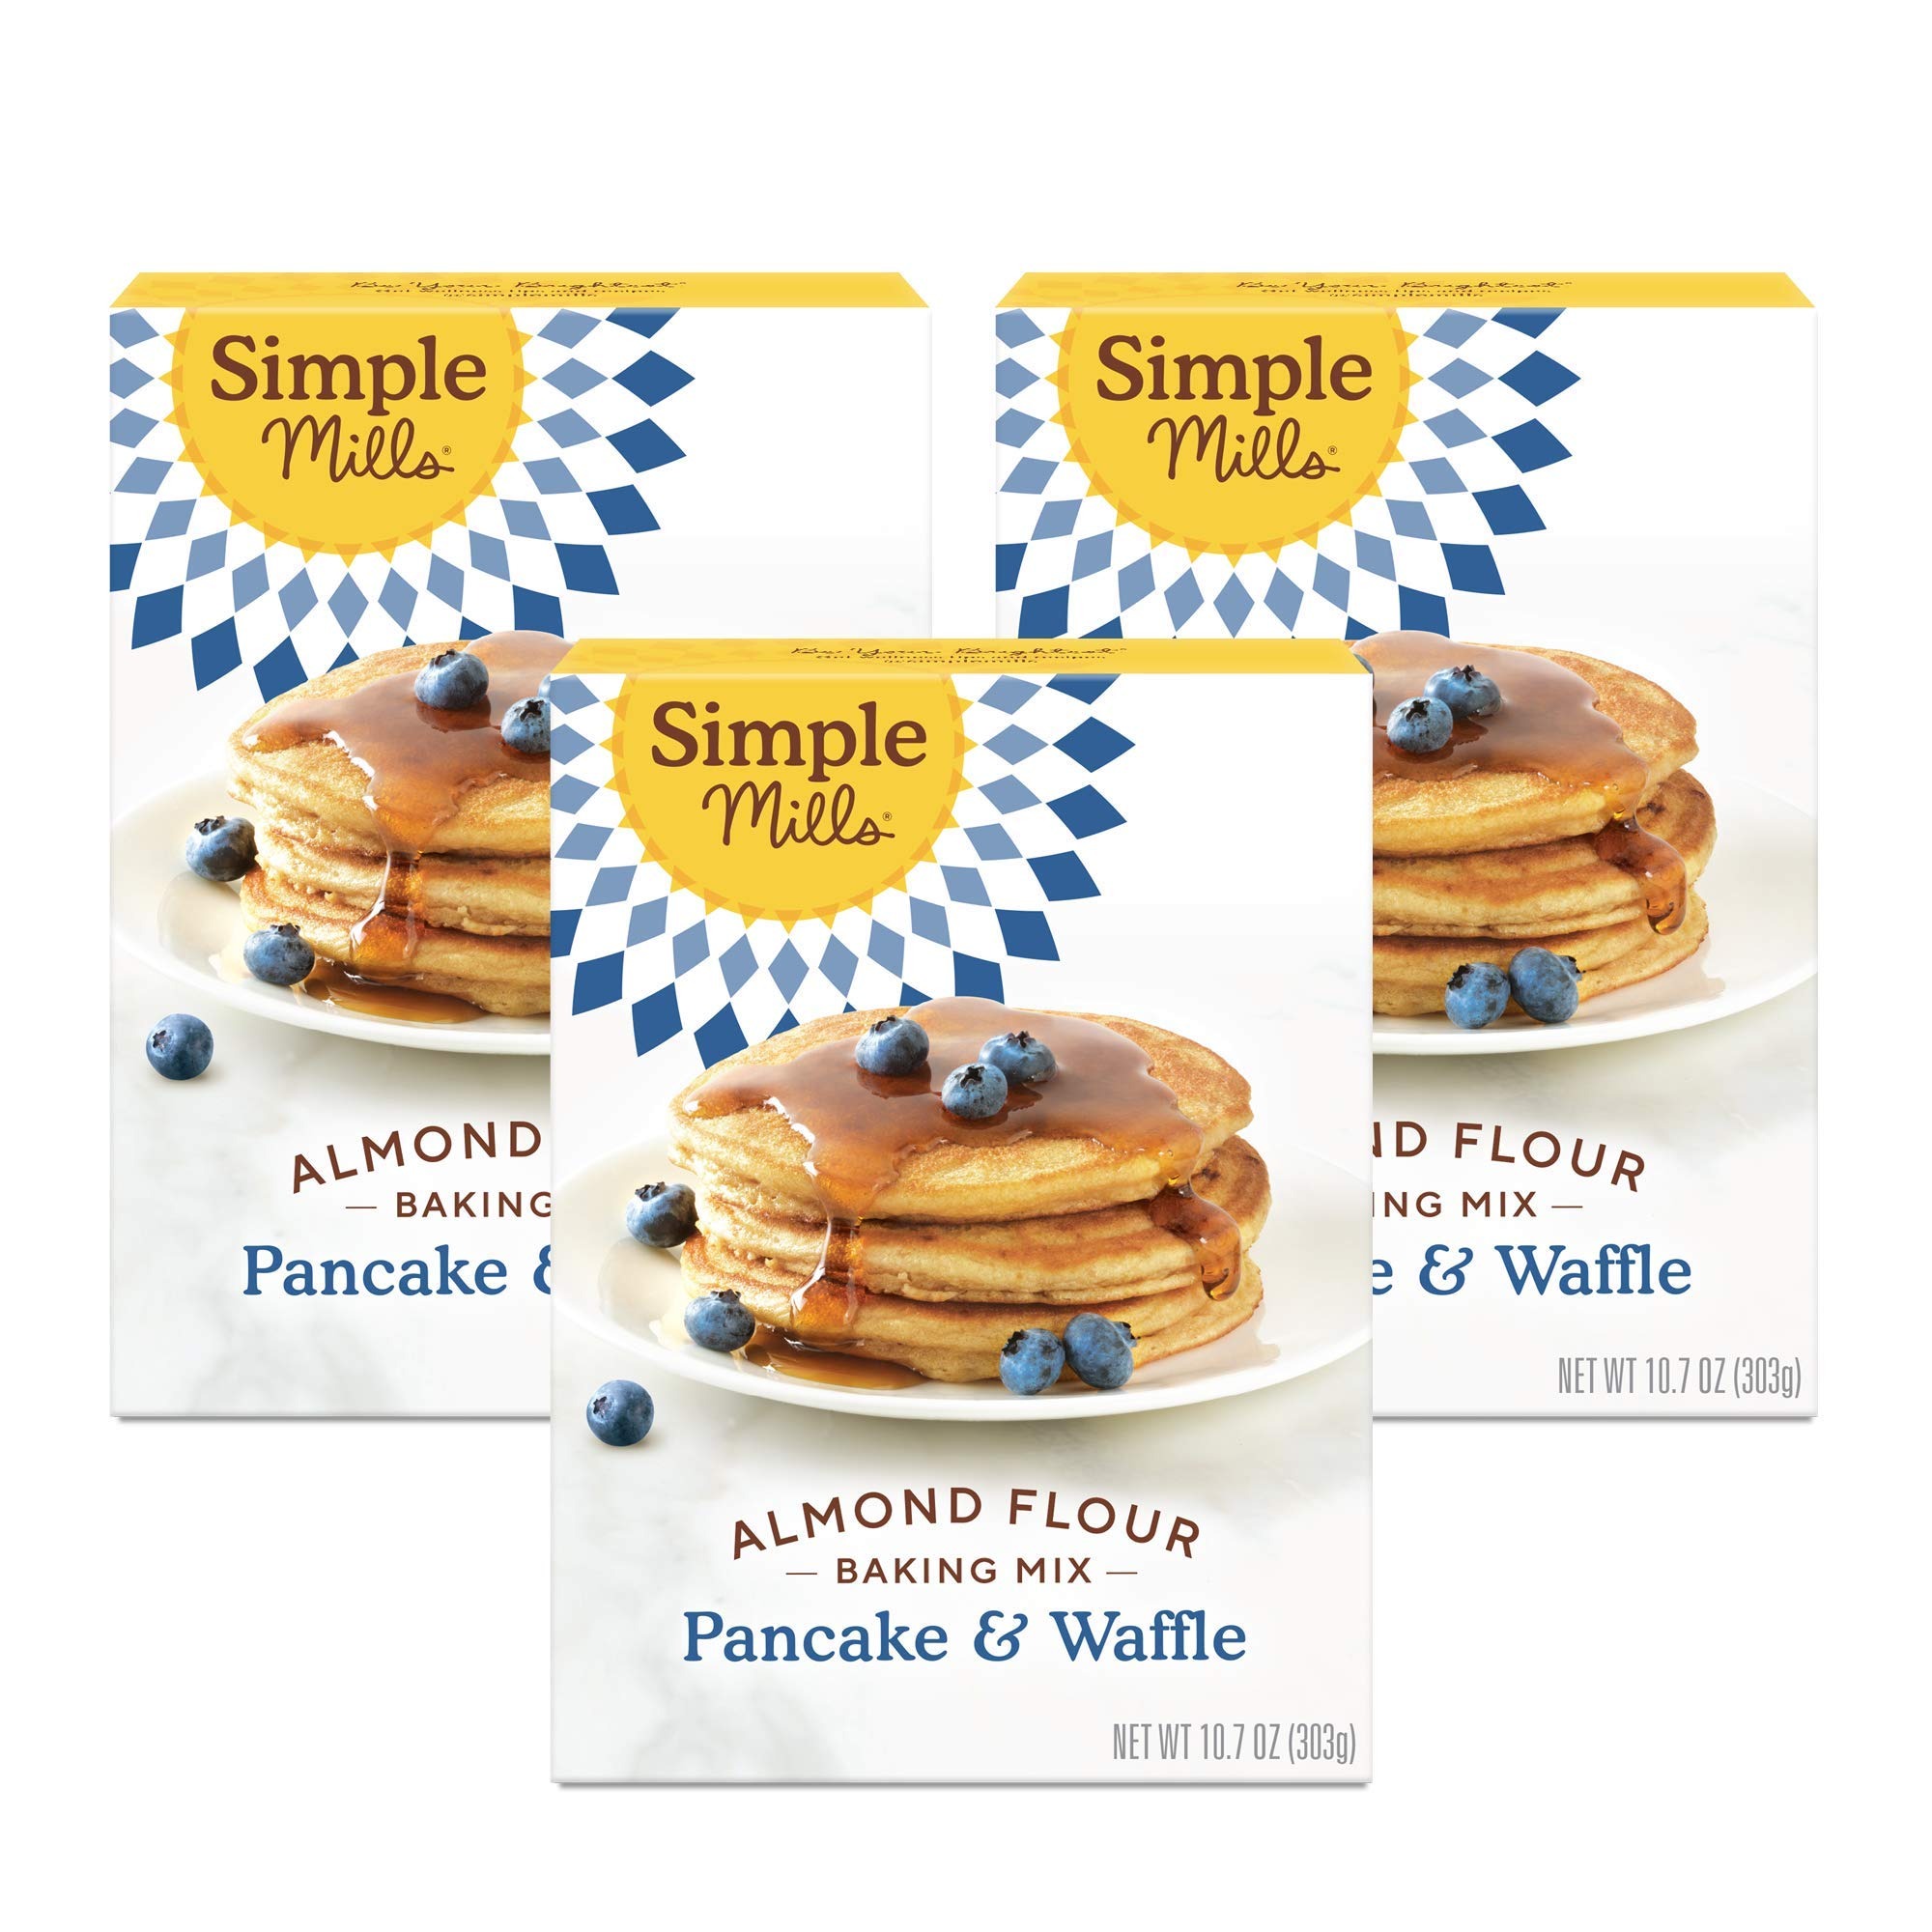
Item Name: Simple Mills Almond Flour Pancake & Waffle Mix, Original - Gluten Free, Plant Based, Paleo Friendly, Breakfast 10.7 Ounce (Pack of 3)
Bullet Point 1: Receive 3 boxes of Simple Mills Almond Flour Pancake Mix & Waffle Mix. Great for breakfast (or anytime), satisfies sweet or savory tastes, fun family weekend cooking activity.
Bullet Point 2: Take a look at our nutritious baking mix ingredients. Nutrient dense, purposeful ingredient list for these delicious baking products from Simple Mills.
Bullet Point 3: See our reviews on your iPhone, iPad, Android, or laptop by scrolling down to see how other consumers rate our delicous taste!
Bullet Point 4: Nothing artificial, ever. Shelf stable snack that is perfect for stocking up the pantry and great way to gain energy and boost productivity
Bullet Point 5: Made With Simple Ingredients, Certified Gluten free, Non-GMO, Grain Free, Corn Free, Paleo Friendly, Plant Based
Value: 32.1
Unit: Ounce

Price: 8.99